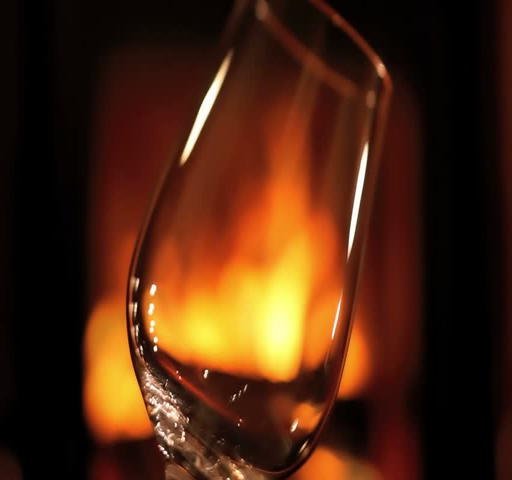
pouring wine at the fireplace